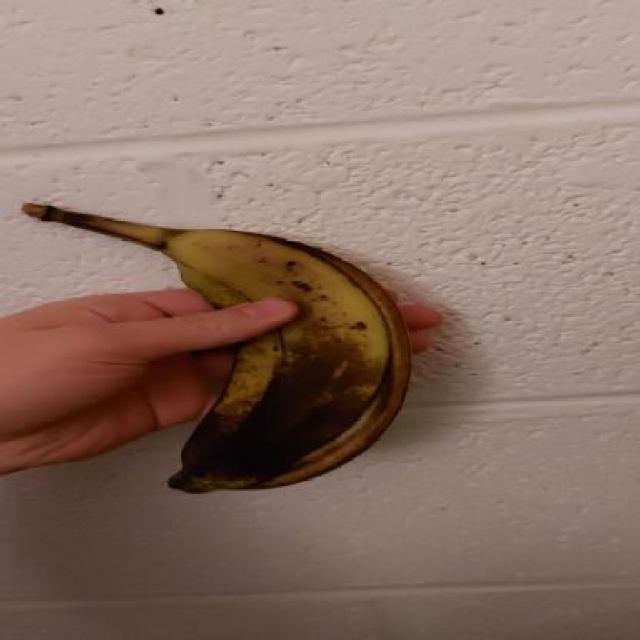
Label: bananas